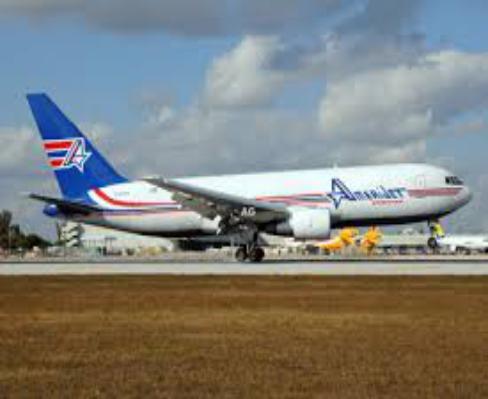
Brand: Amerijet International
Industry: Transportation